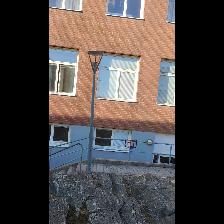
Label: NonHuman